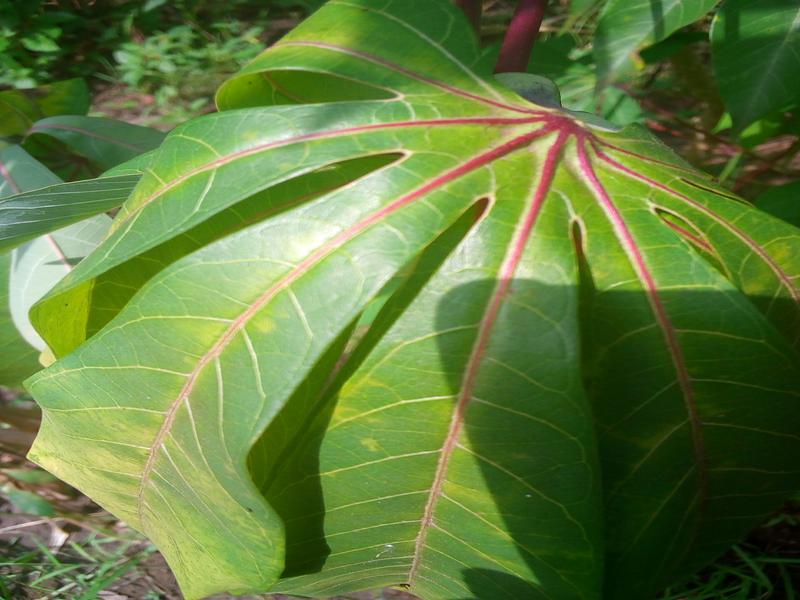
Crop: cassava
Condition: brown_streak_disease